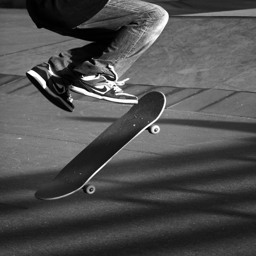
a pair of feet doing a trick on a skate board
A person wearing sneakers and jeans performs a skateboard stunt
A black and white photo of a person jumping on a skateboard.
Black and white photograph of a person doing a trick on a skateboard.
A person on the skateboard jumping on the road,